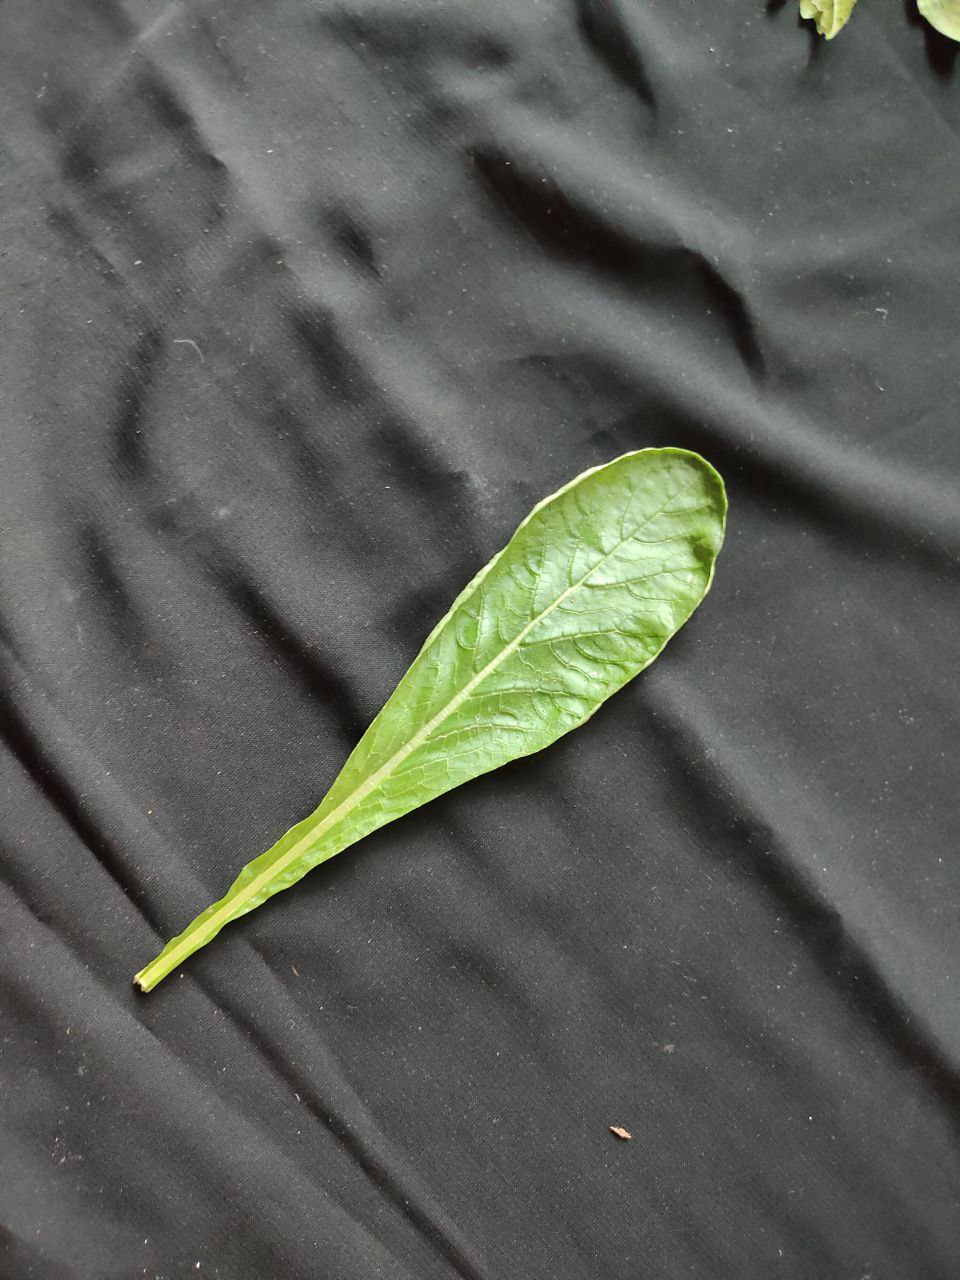
Label: Fresh leaf